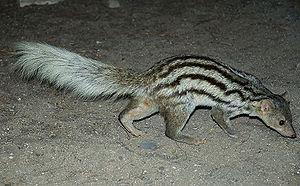
La Mangouste de Grandidier, Mangouste à bandes géantes ou Galidie de Grandidier est une mangouste malgache, un mammifère carnivore appartenant à la famille des Eupleridae. Elle est également connu sous le nom de Vontsira de Grandidier. L’espèce est nommée ainsi d’après Alfred Grandidier, naturaliste et explorateur français. Cette espèce de mangouste malgache est considérée comme l'un des carnivores les plus rare du monde.
Voici la liste des carnivores par population.
Le genre Galidictis regroupe des mammifères carnivores appartenant à la famille des Herpestidae.